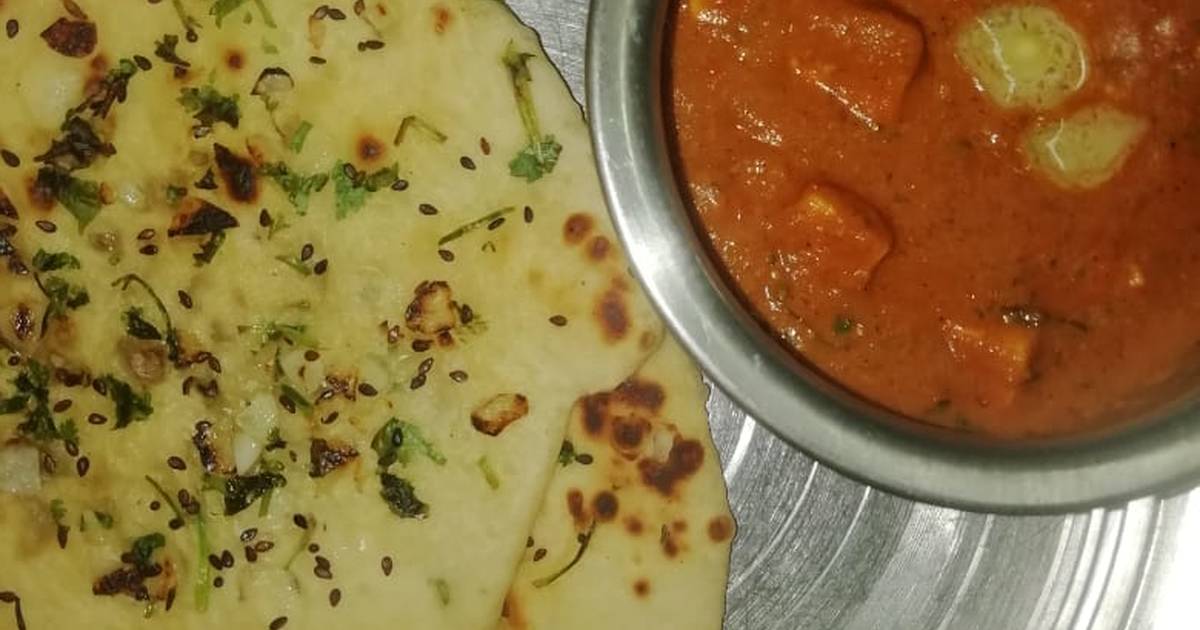
Dish: butter_naan